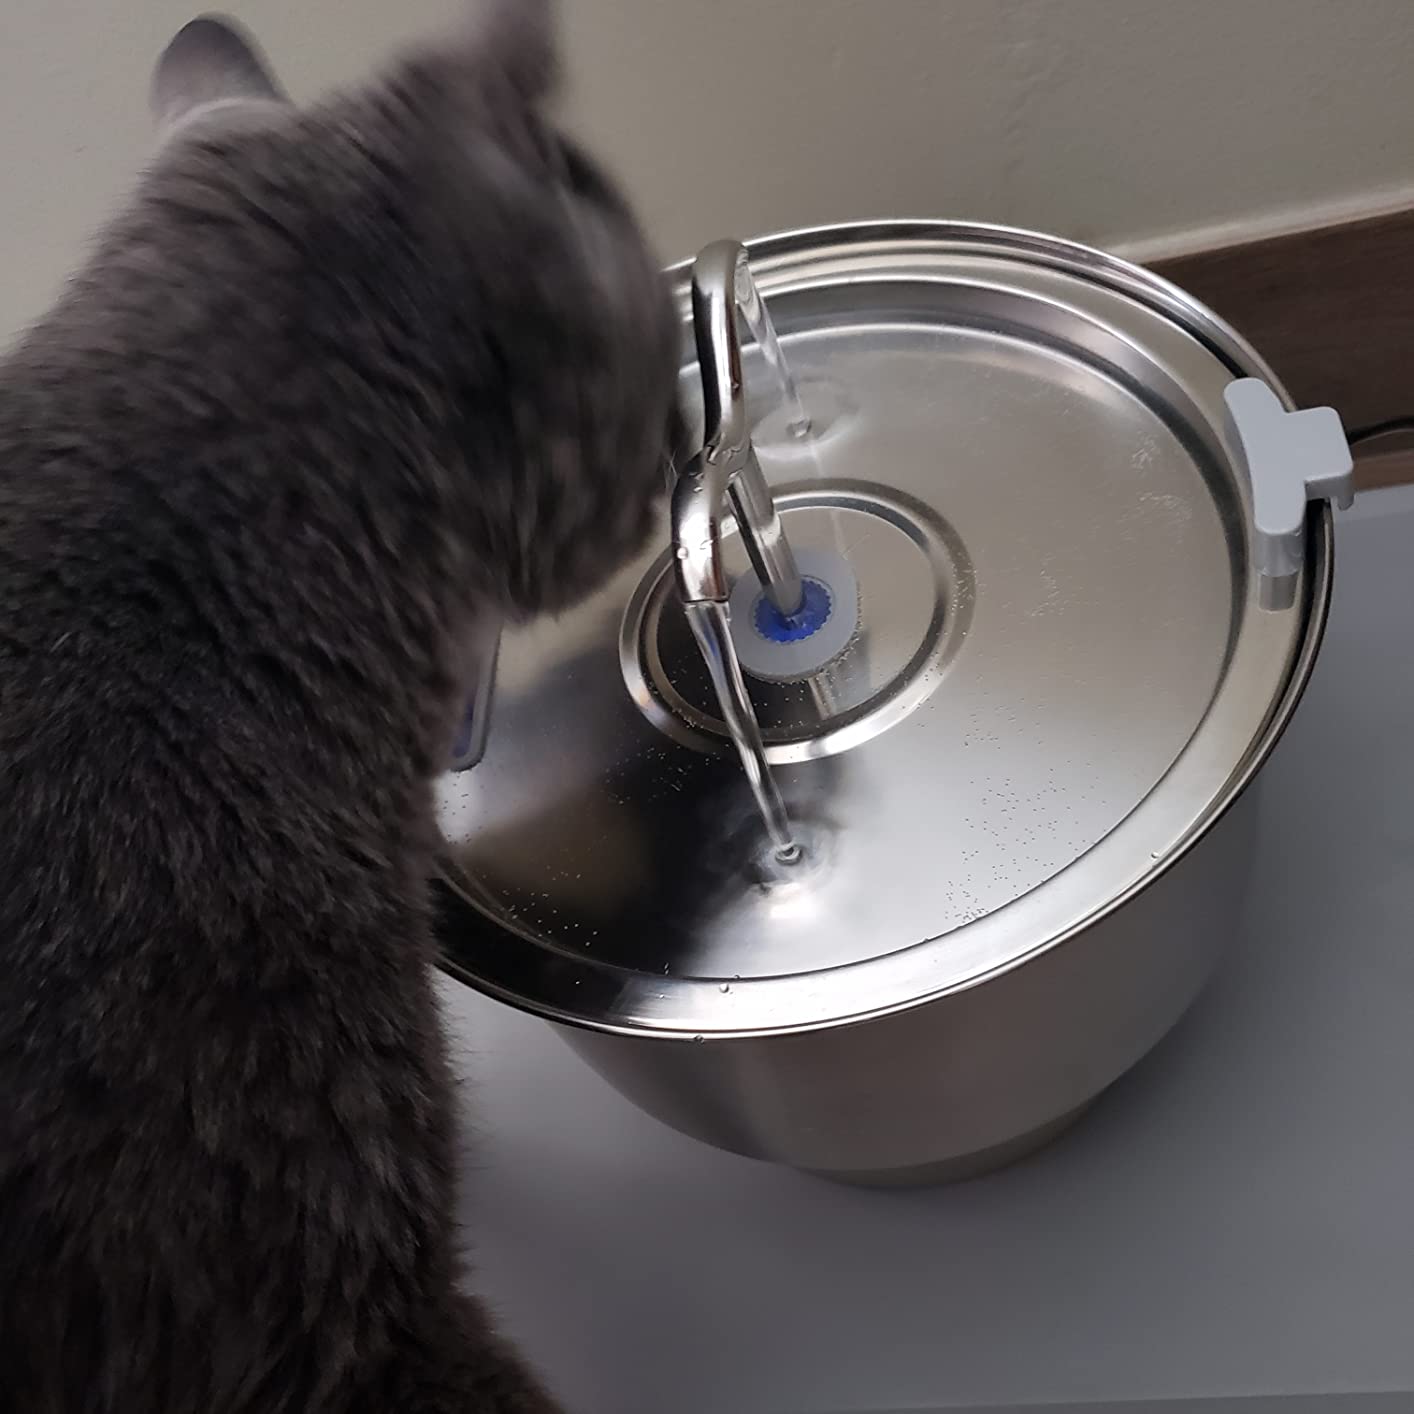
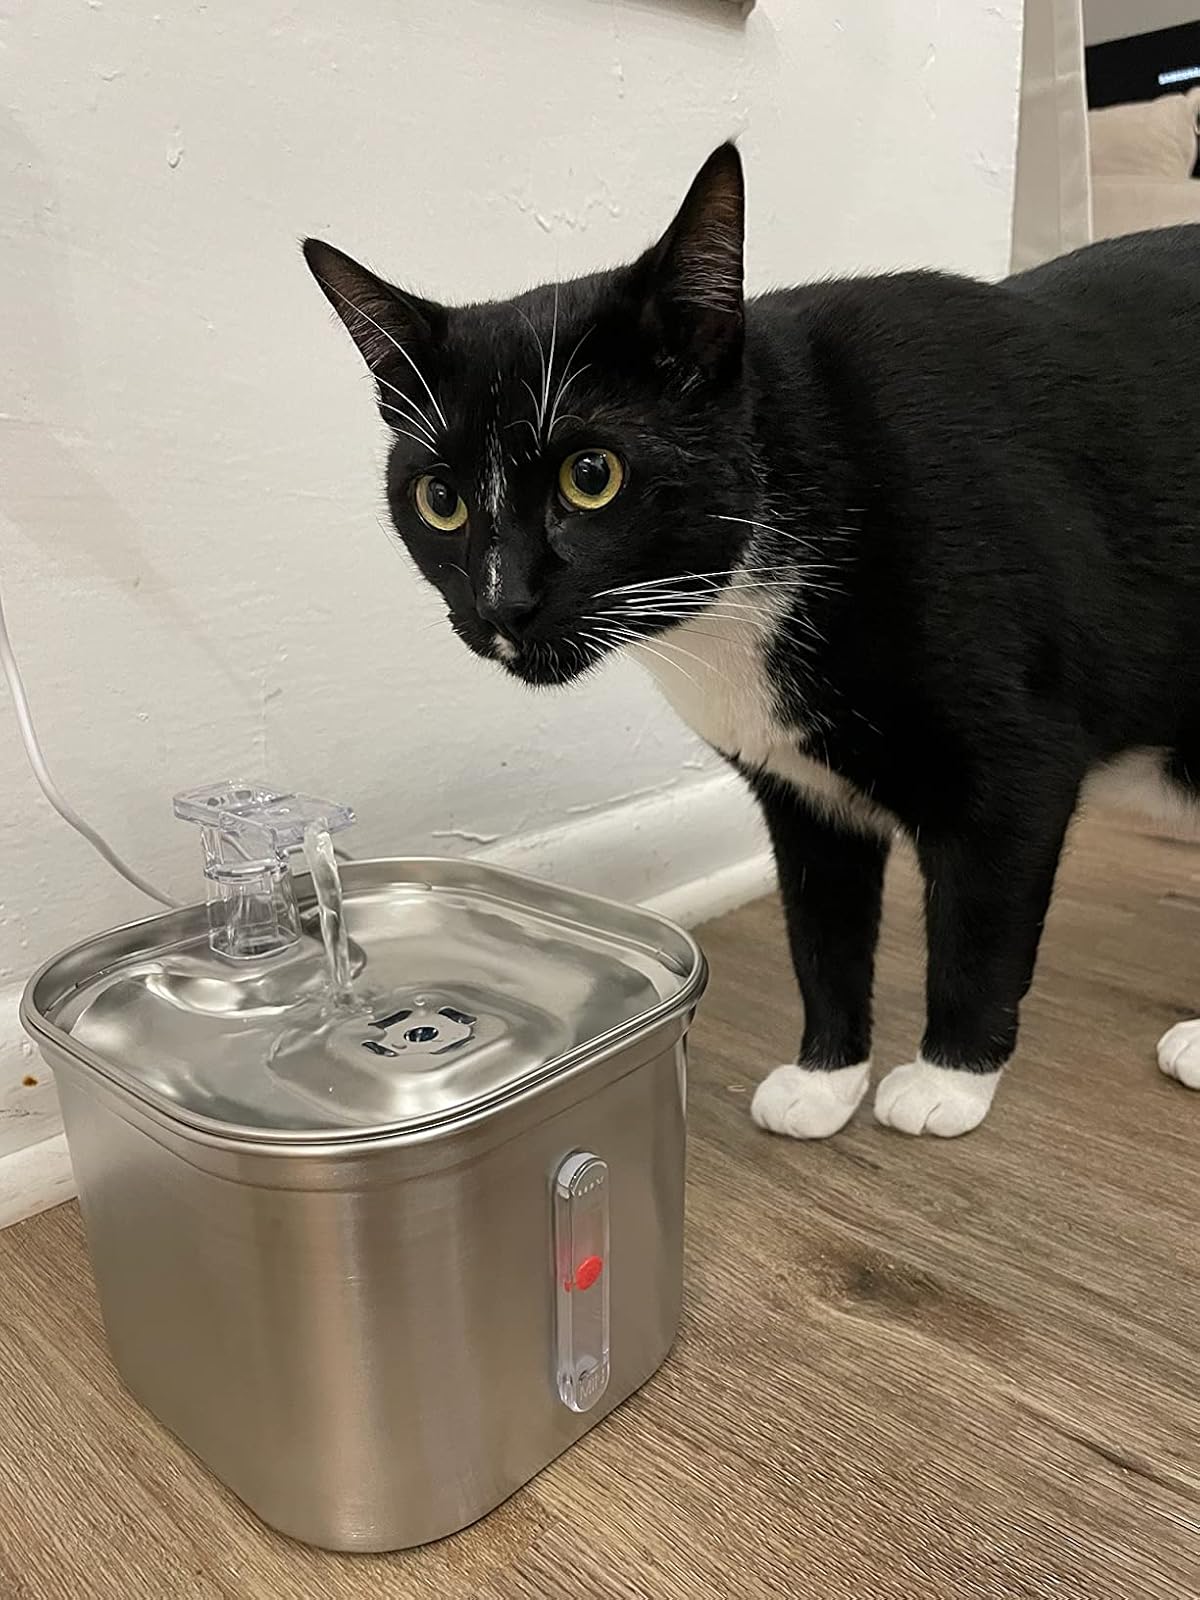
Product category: items_bowl
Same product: no